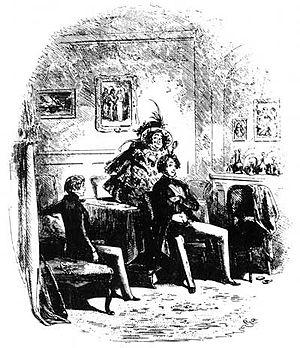
David Copperfield ou L'Histoire, les aventures et l'expérience personnelles de David Copperfield le jeune API : [ˈdeɪ.vɪd ˈkɒ.pə.ˈfiːld]) est le huitième roman de Charles Dickens et le premier de cet auteur à présenter un narrateur à la première personne. Il a été publié en vingt numéros et dix-neuf parutions, par Bradbury and Evans, entre 1849 et 1850, avec des illustrations de Hablot Knight Browne, dit Phiz.